Amnesty International

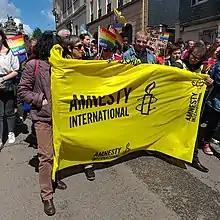
Amnesty International sign in Rouen, 4 May 2019

In February 2019, Amnesty International's management team offered to resign after an independent report found what it called a "toxic culture" of workplace bullying, and found evidence of bullying, harassment, sexism and racism, after being asked to investigate the suicides of 30-year Amnesty veteran Gaetan Mootoo in Paris in May 2018 (who left a note citing work pressures), and 28-year-old intern Rosalind McGregor in Geneva in July 2018.